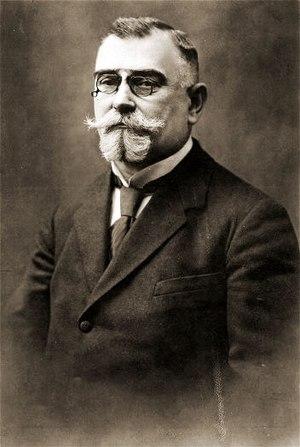
Kost Levytsky né le 18 novembre 1859 à Tysmenytsia en Galicie et mort le 12 novembre 1941 à Lviv. Kost Levytsky fut avocat, journaliste et homme d'État éminent de Galicie. Il fut Premier ministre de la république populaire d'Ukraine occidentale. Il compte parmi les membres de la Société scientifique Chevtchenko.